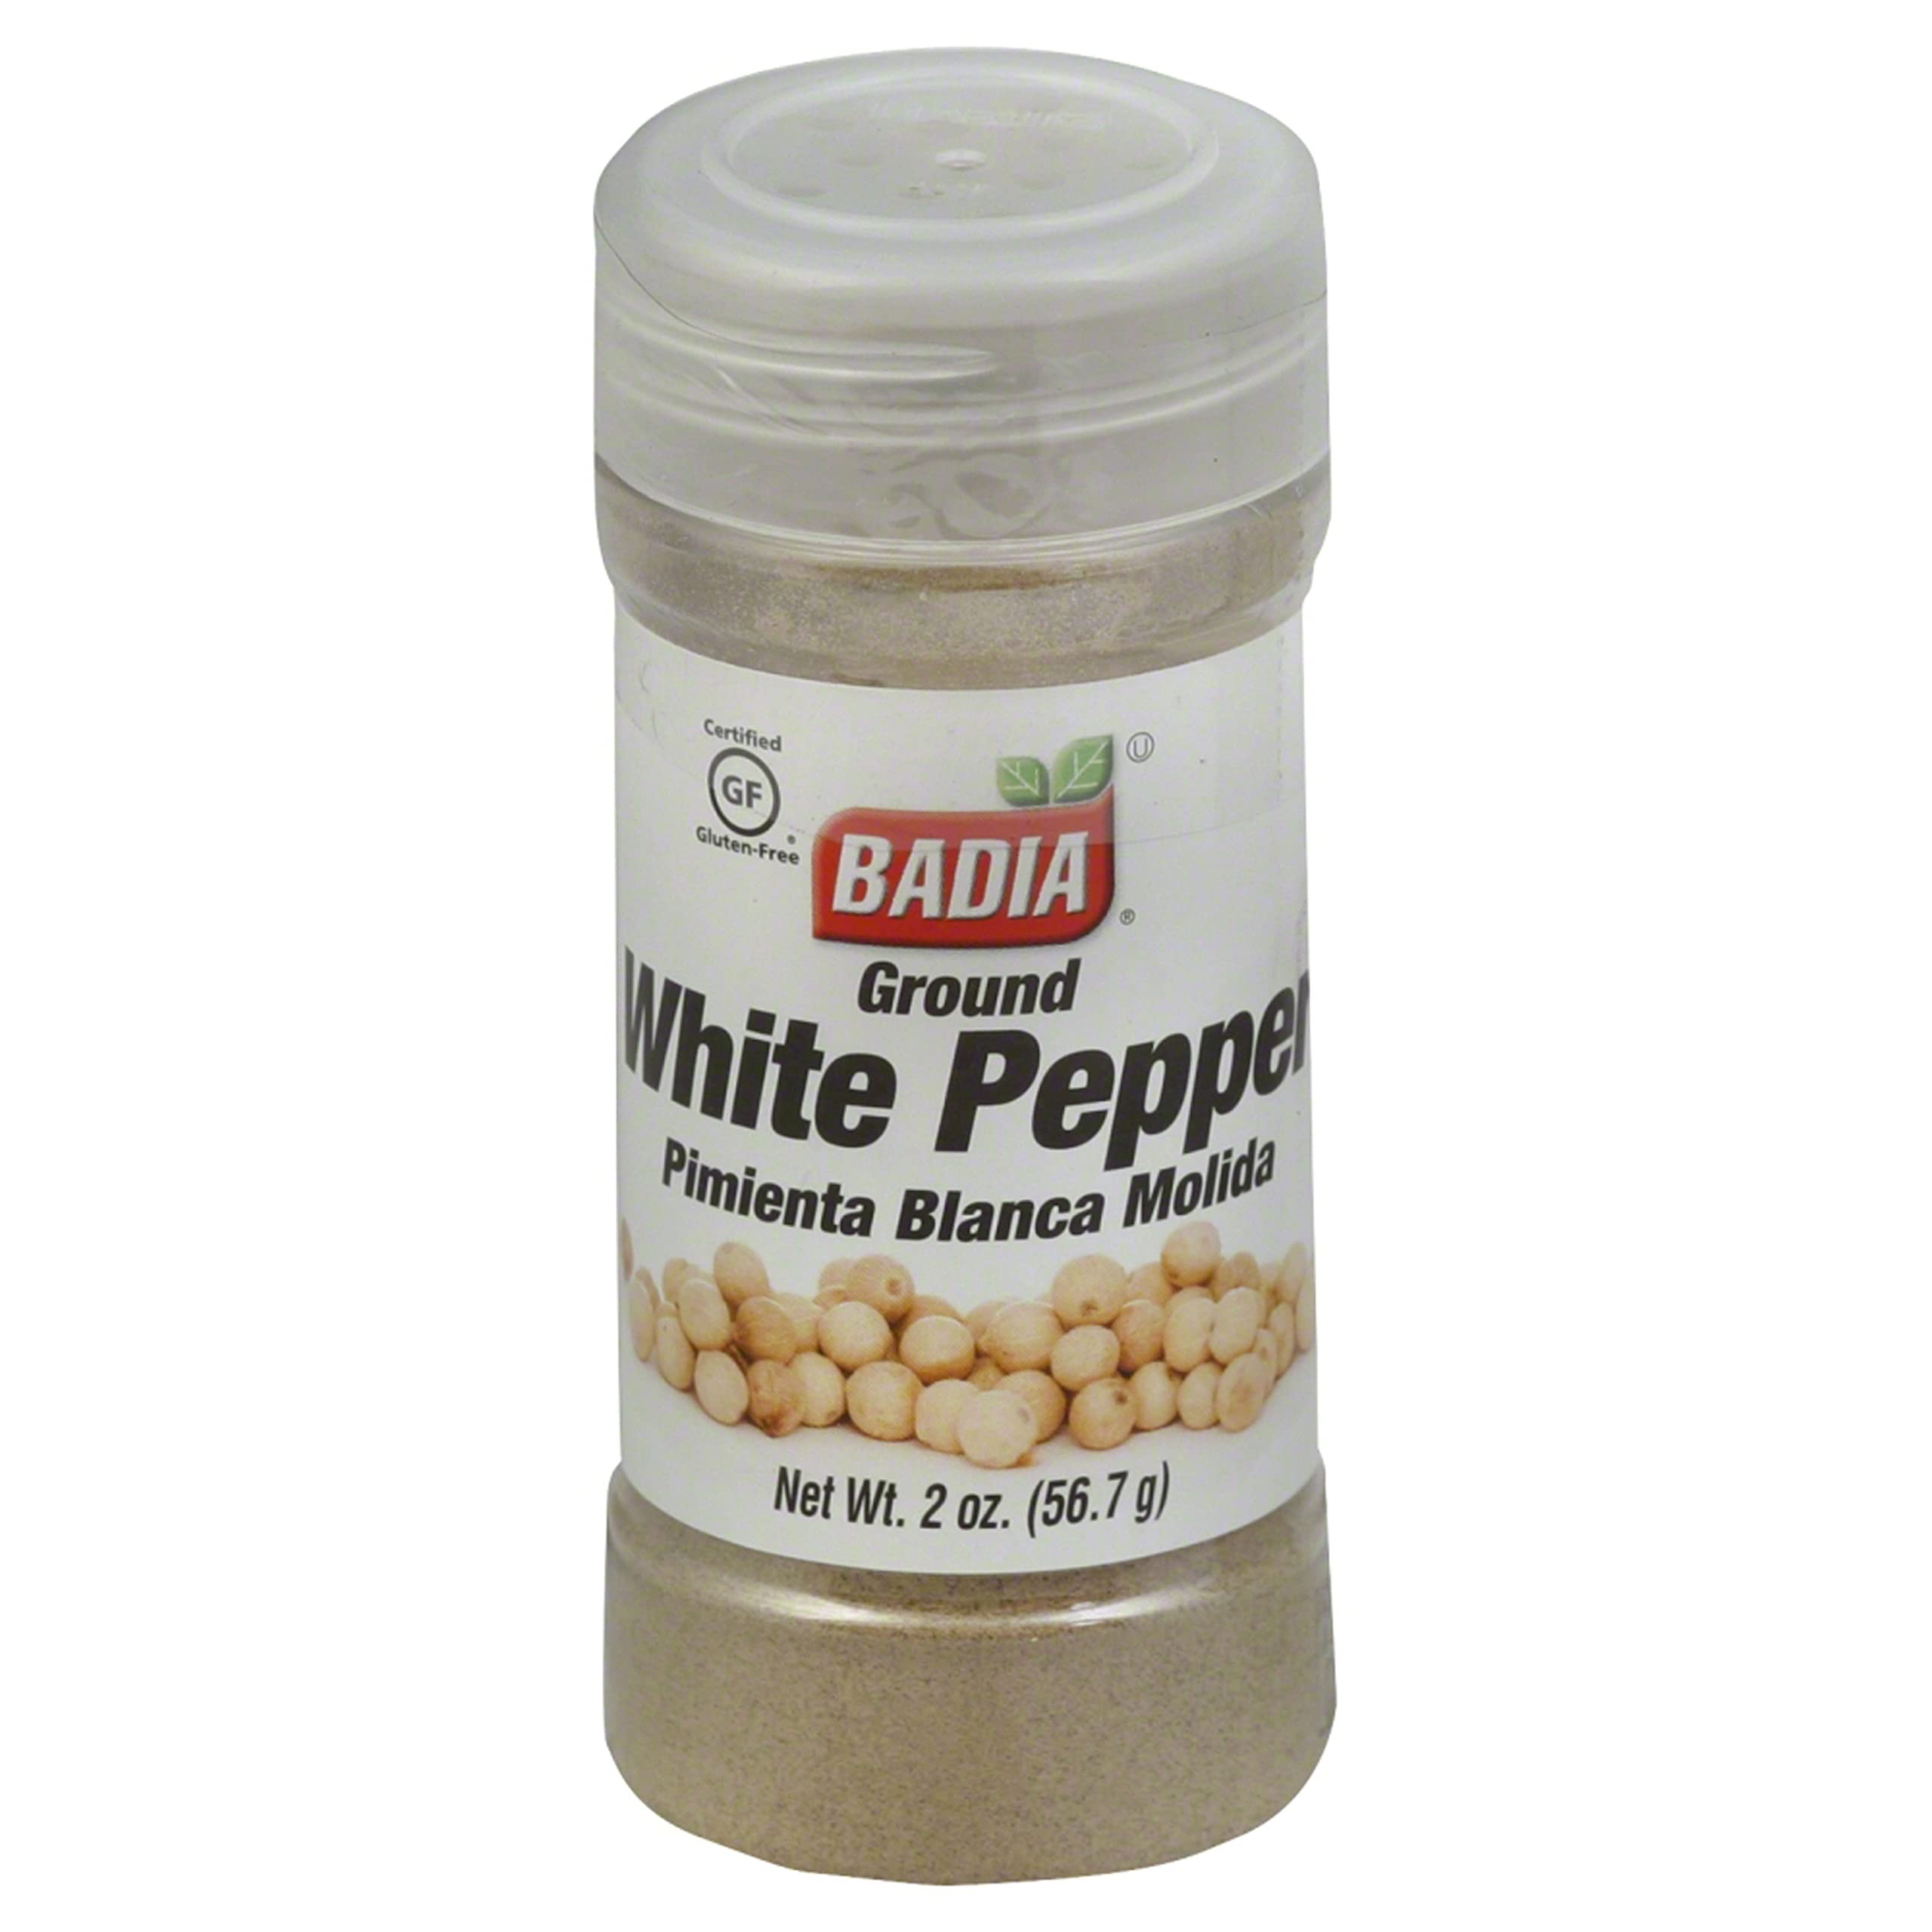
Item Name: Badia Pepper White, 2 Oz (Pack of 8)
Bullet Point: Badia Pepper White, 2 Oz (Pack of 8)
Value: 16.0
Unit: Ounce

Price: 15.49